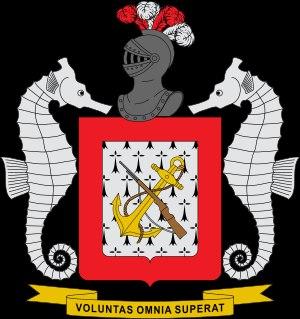
Cet article donne les grades militaires en vigueur dans les forces armées colombiennes.